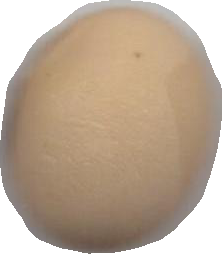
Variety: Anjasmoro